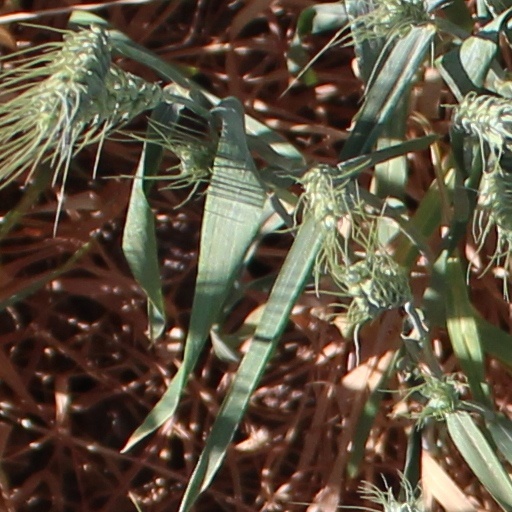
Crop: wheat